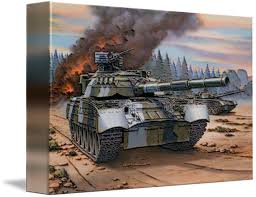
Label: T-80